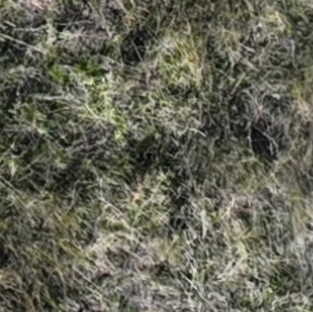
Month: october